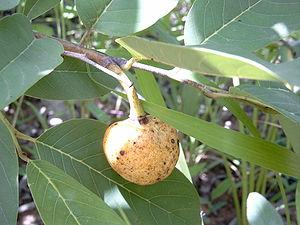
Le mont Oupay, ou Hosséré Oupay, est une montagne du Cameroun, dans la région de l'Extrême-Nord. C'est le point culminant des monts Mandara, avec 1 494 mètres d'altitude.